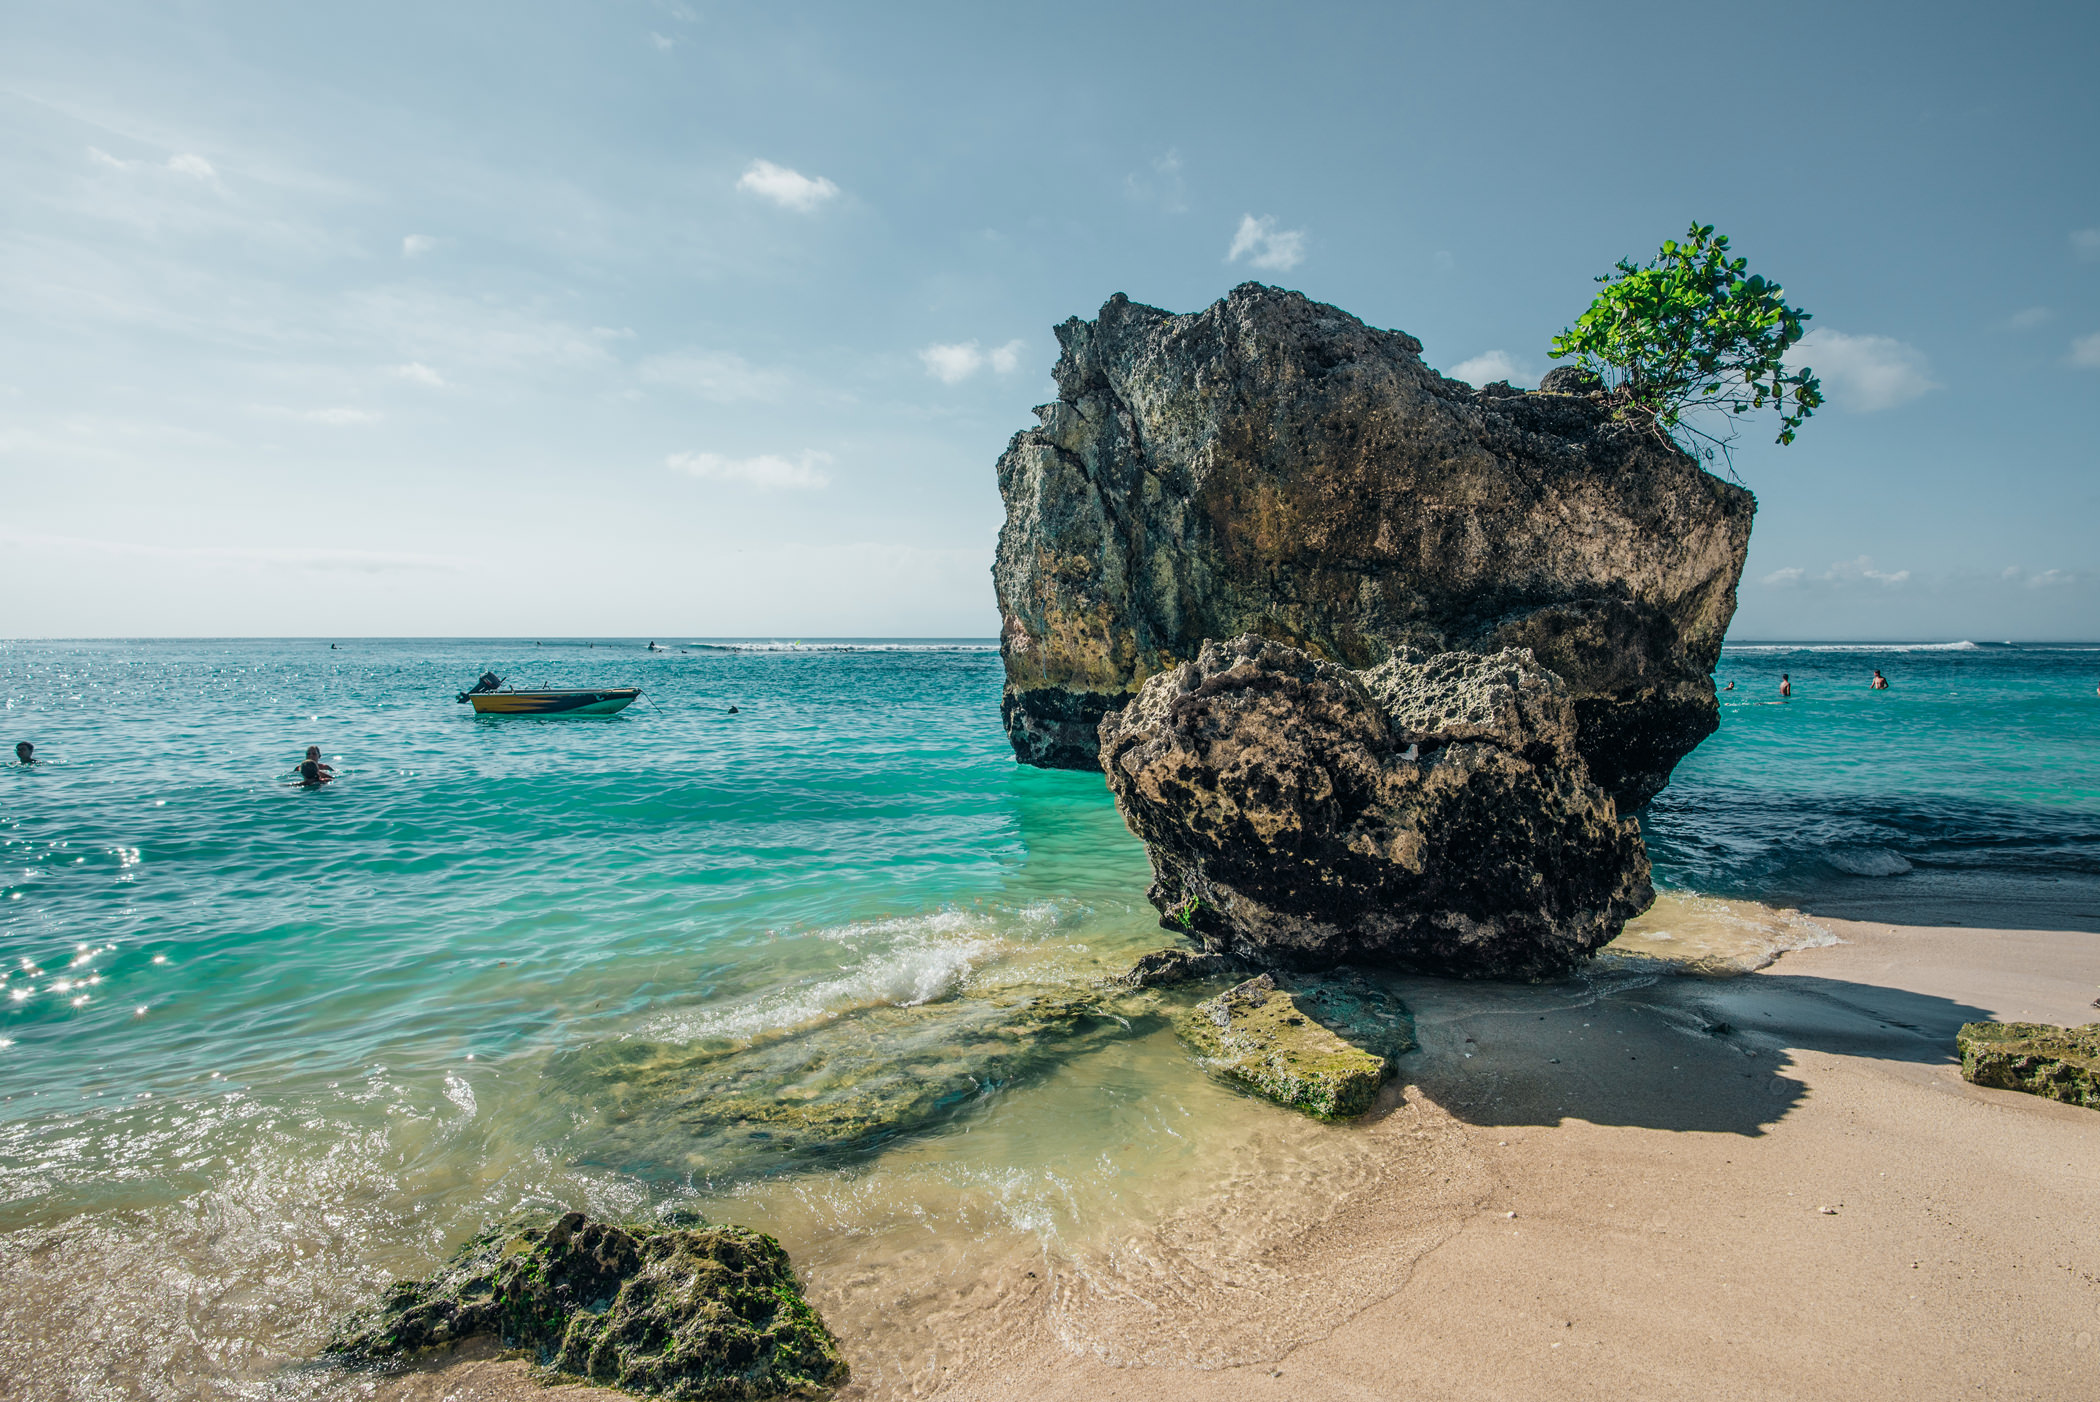
body of water, sea, beach, water, rock, nature, ocean, coast, shore, coastal and oceanic landforms, tropics, sky, azure, turquoise, promontory, bight, tree, wave, cliff, headland, vacation, formation, bay, sand, klippe, wind wave, islet, landscape, geology, tourism, horizon, stack, cloud, cape, caribbean, plant, outcrop, leisure, terrain, island, skerry